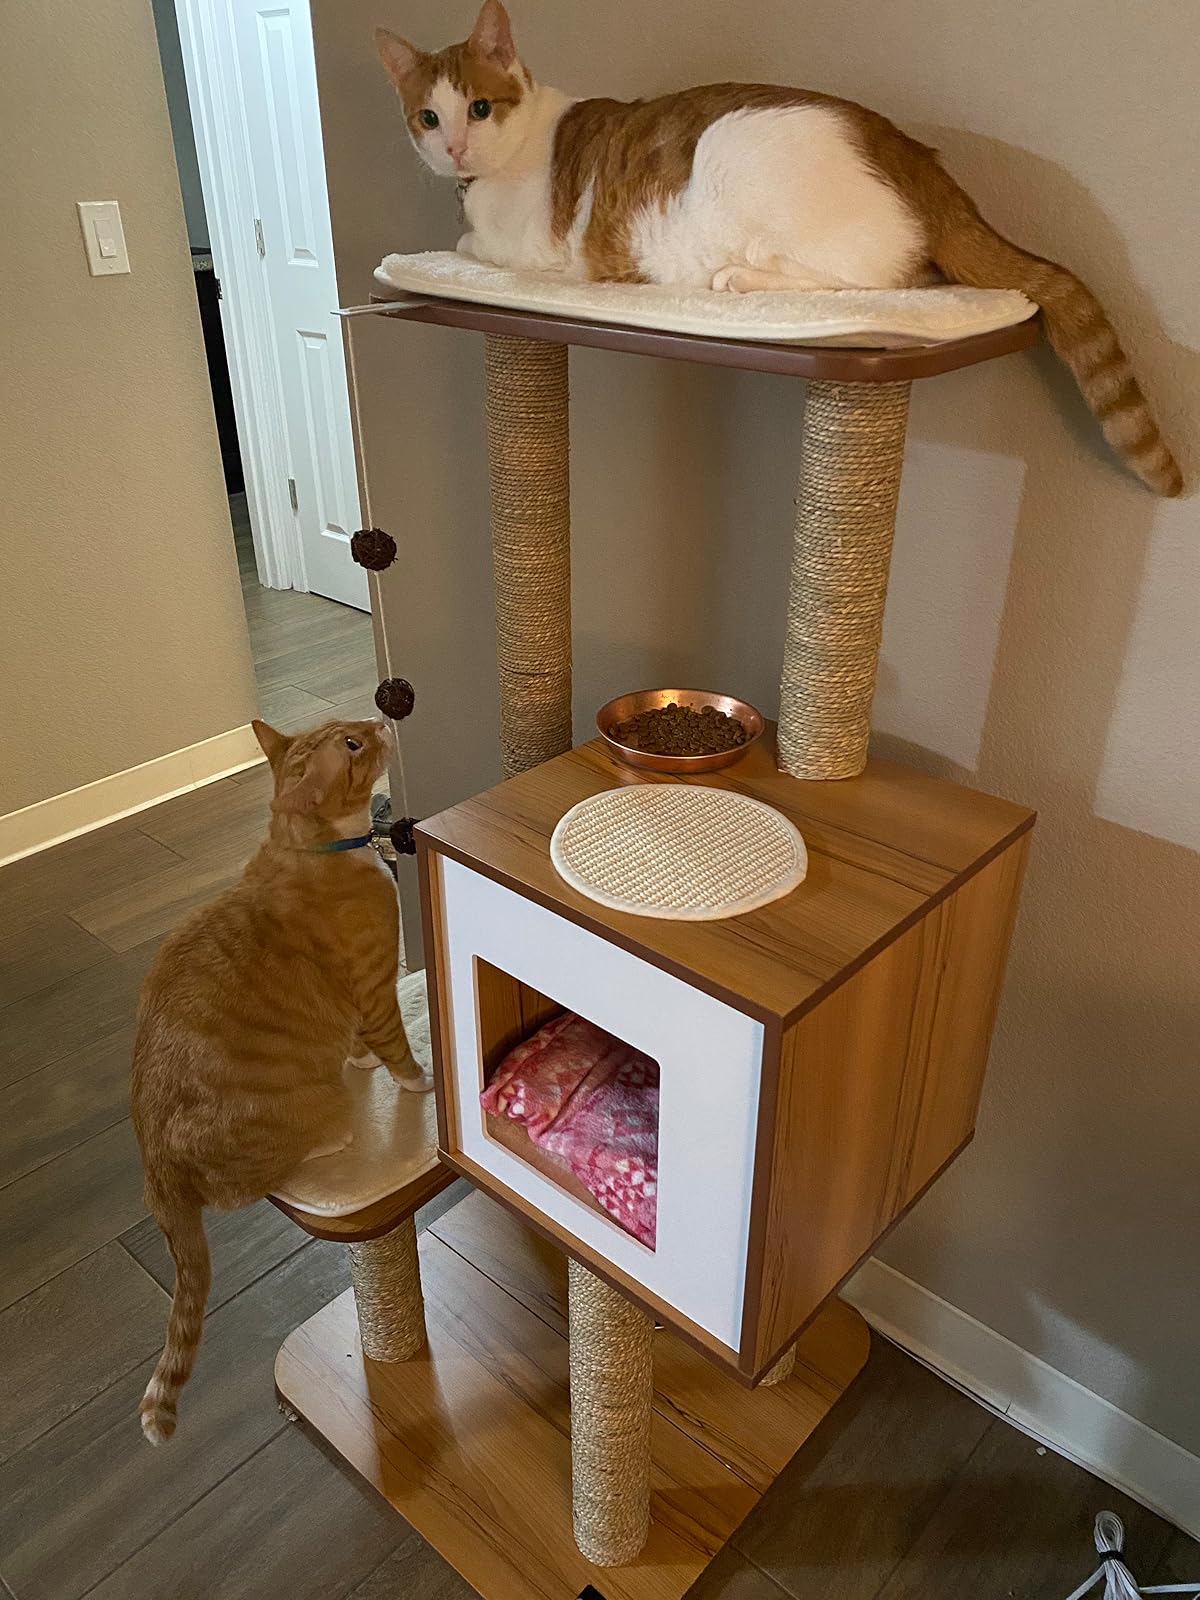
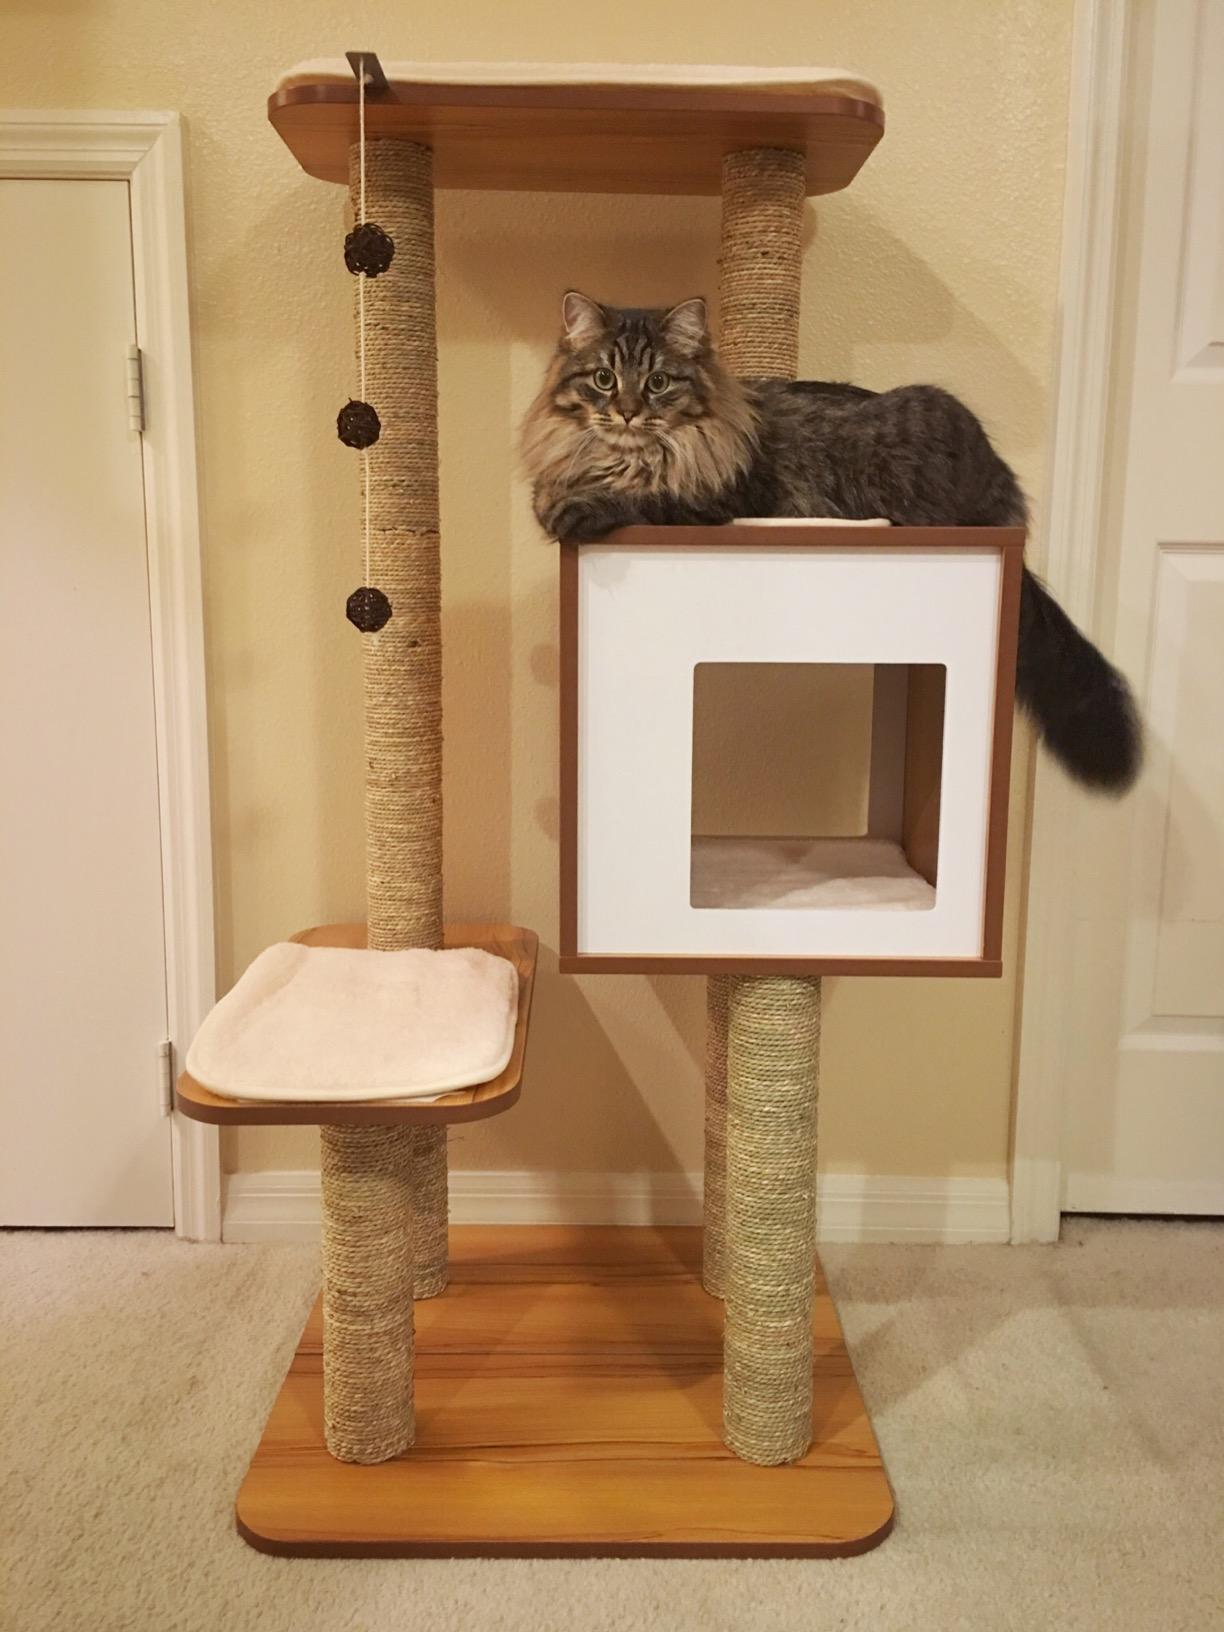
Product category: items_cat tree
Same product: yes